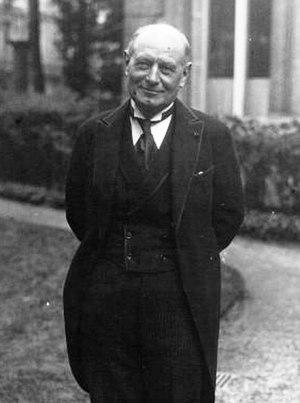
Firmin Tonnerre, dit Firmin Gémier, est un acteur, metteur en scène et directeur de théâtre français, né à Aubervilliers le 21 février 1869 et mort à Paris le 26 novembre 1933.